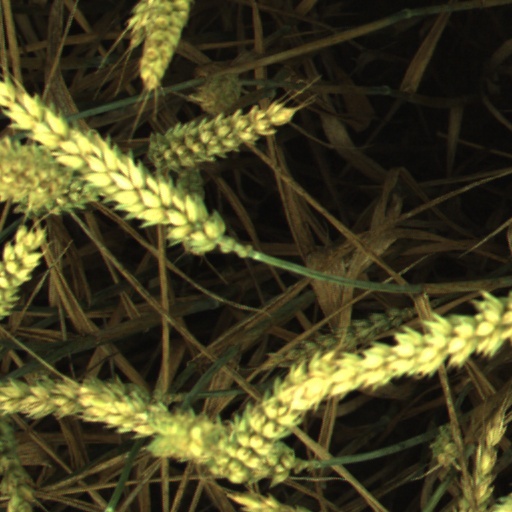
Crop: wheat